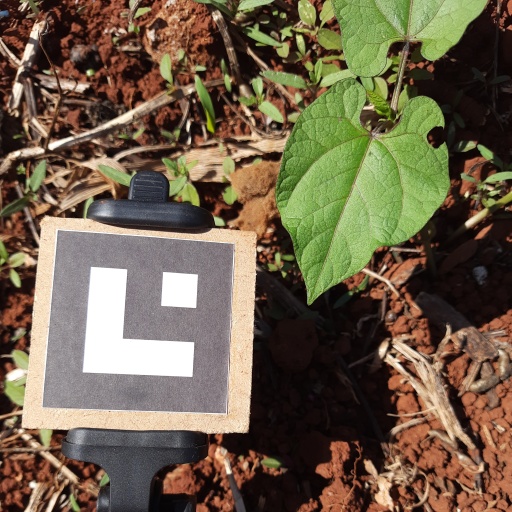
Observations: wavy surface, eating holes in the edge, under sunlight